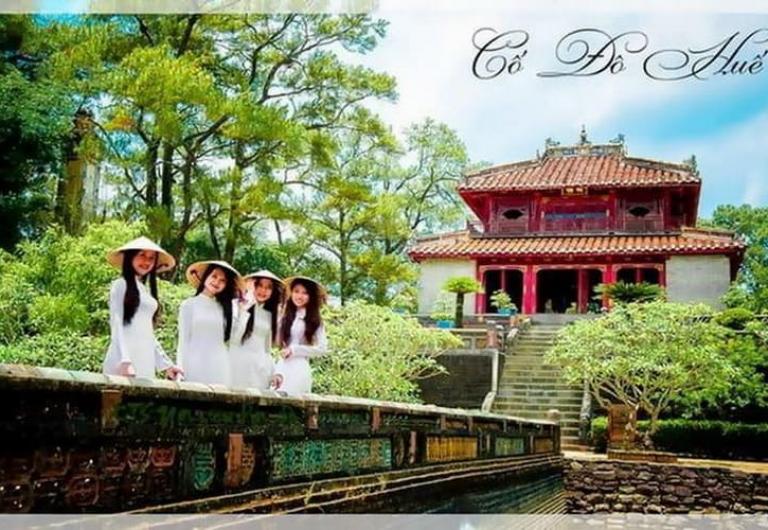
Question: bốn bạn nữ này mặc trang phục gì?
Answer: họ mặc áo dài đội nón lá